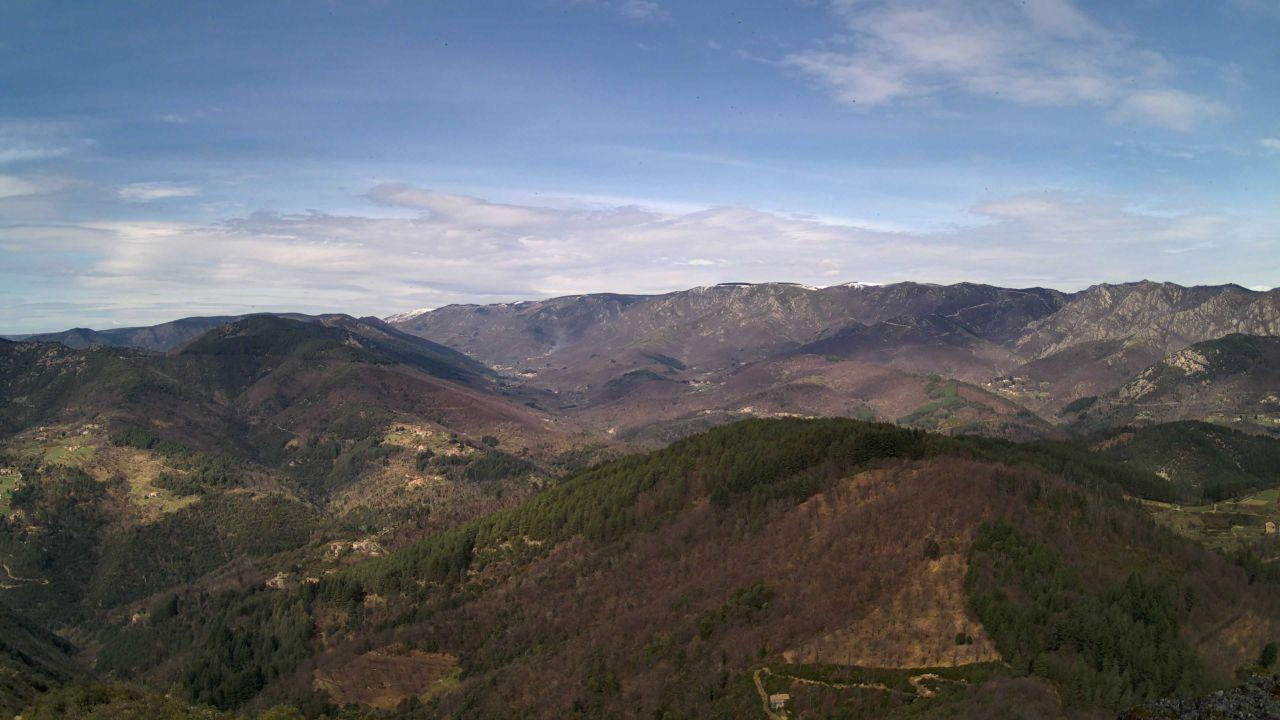
Fire: no
Smoke: yes